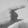
ASL letter: G